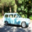
Label: automobile